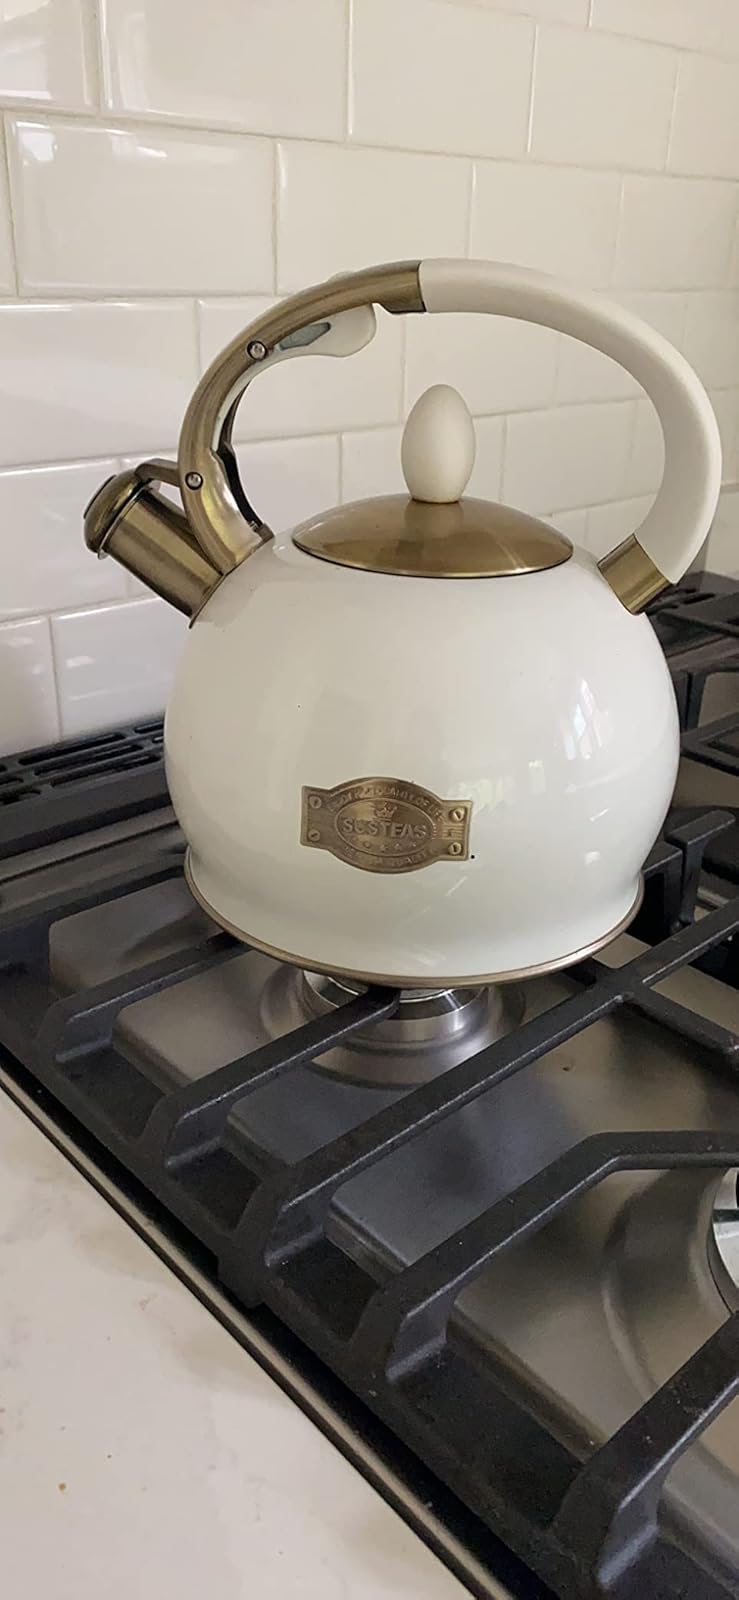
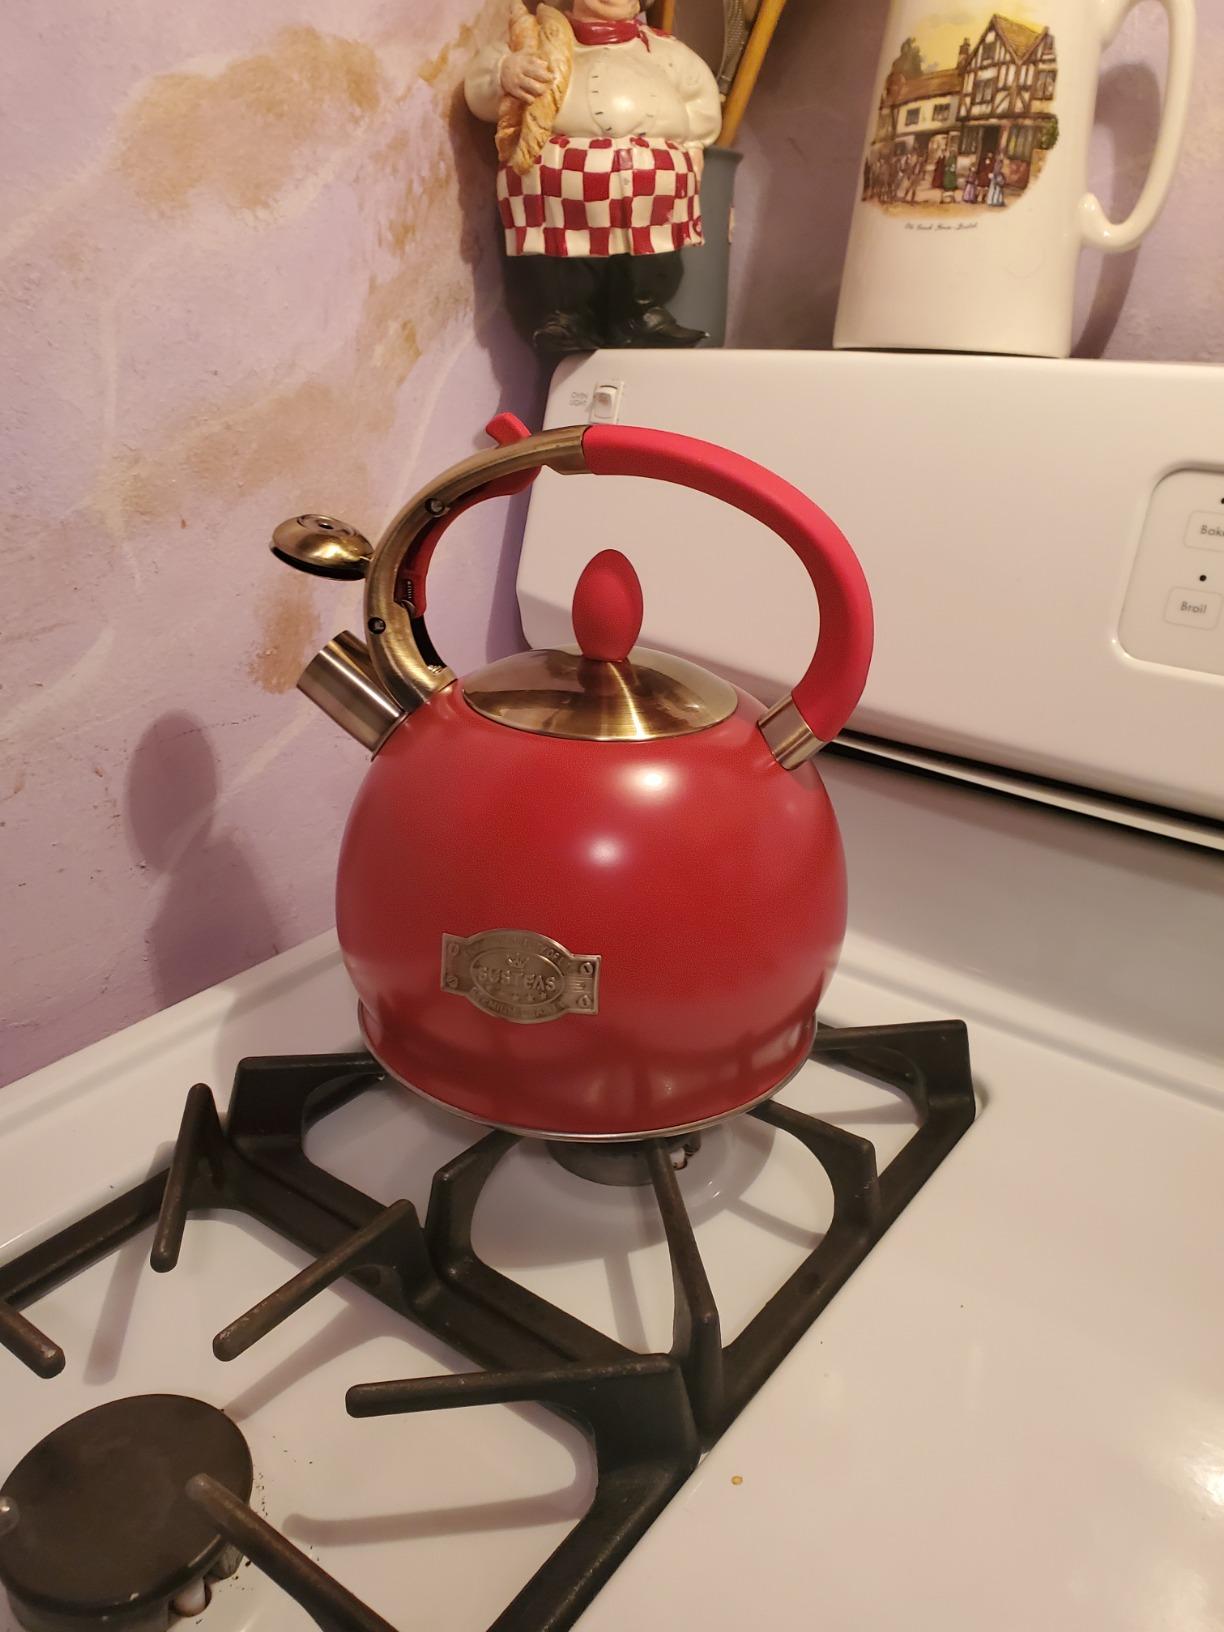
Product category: items_kettle
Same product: no